Samuel R. Delany

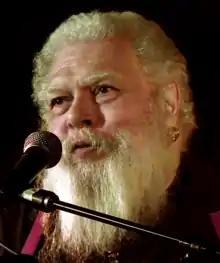
Delany at a reading in 2015.

Jewels, reflection, and refraction – not just the imagery but reflection and refraction of text and concepts – are also strong themes and metaphors in Delany's work. Titles such as "The Jewels of Aptor", "The Jewel-Hinged Jaw", "Time Considered as a Helix of Semi-Precious Stones", "Driftglass", and "Dark Reflections", along with the optic chain of prisms, mirrors, and lenses worn by several characters in "Dhalgren", are a few examples of this; as in "We (...) move on a rigorous line" a ring is nearly obsessively described at every twist and turn of the plot. Reflection and refraction in narrative are explored in "Dhalgren" and take center stage in his Return to Nevèrÿon series.